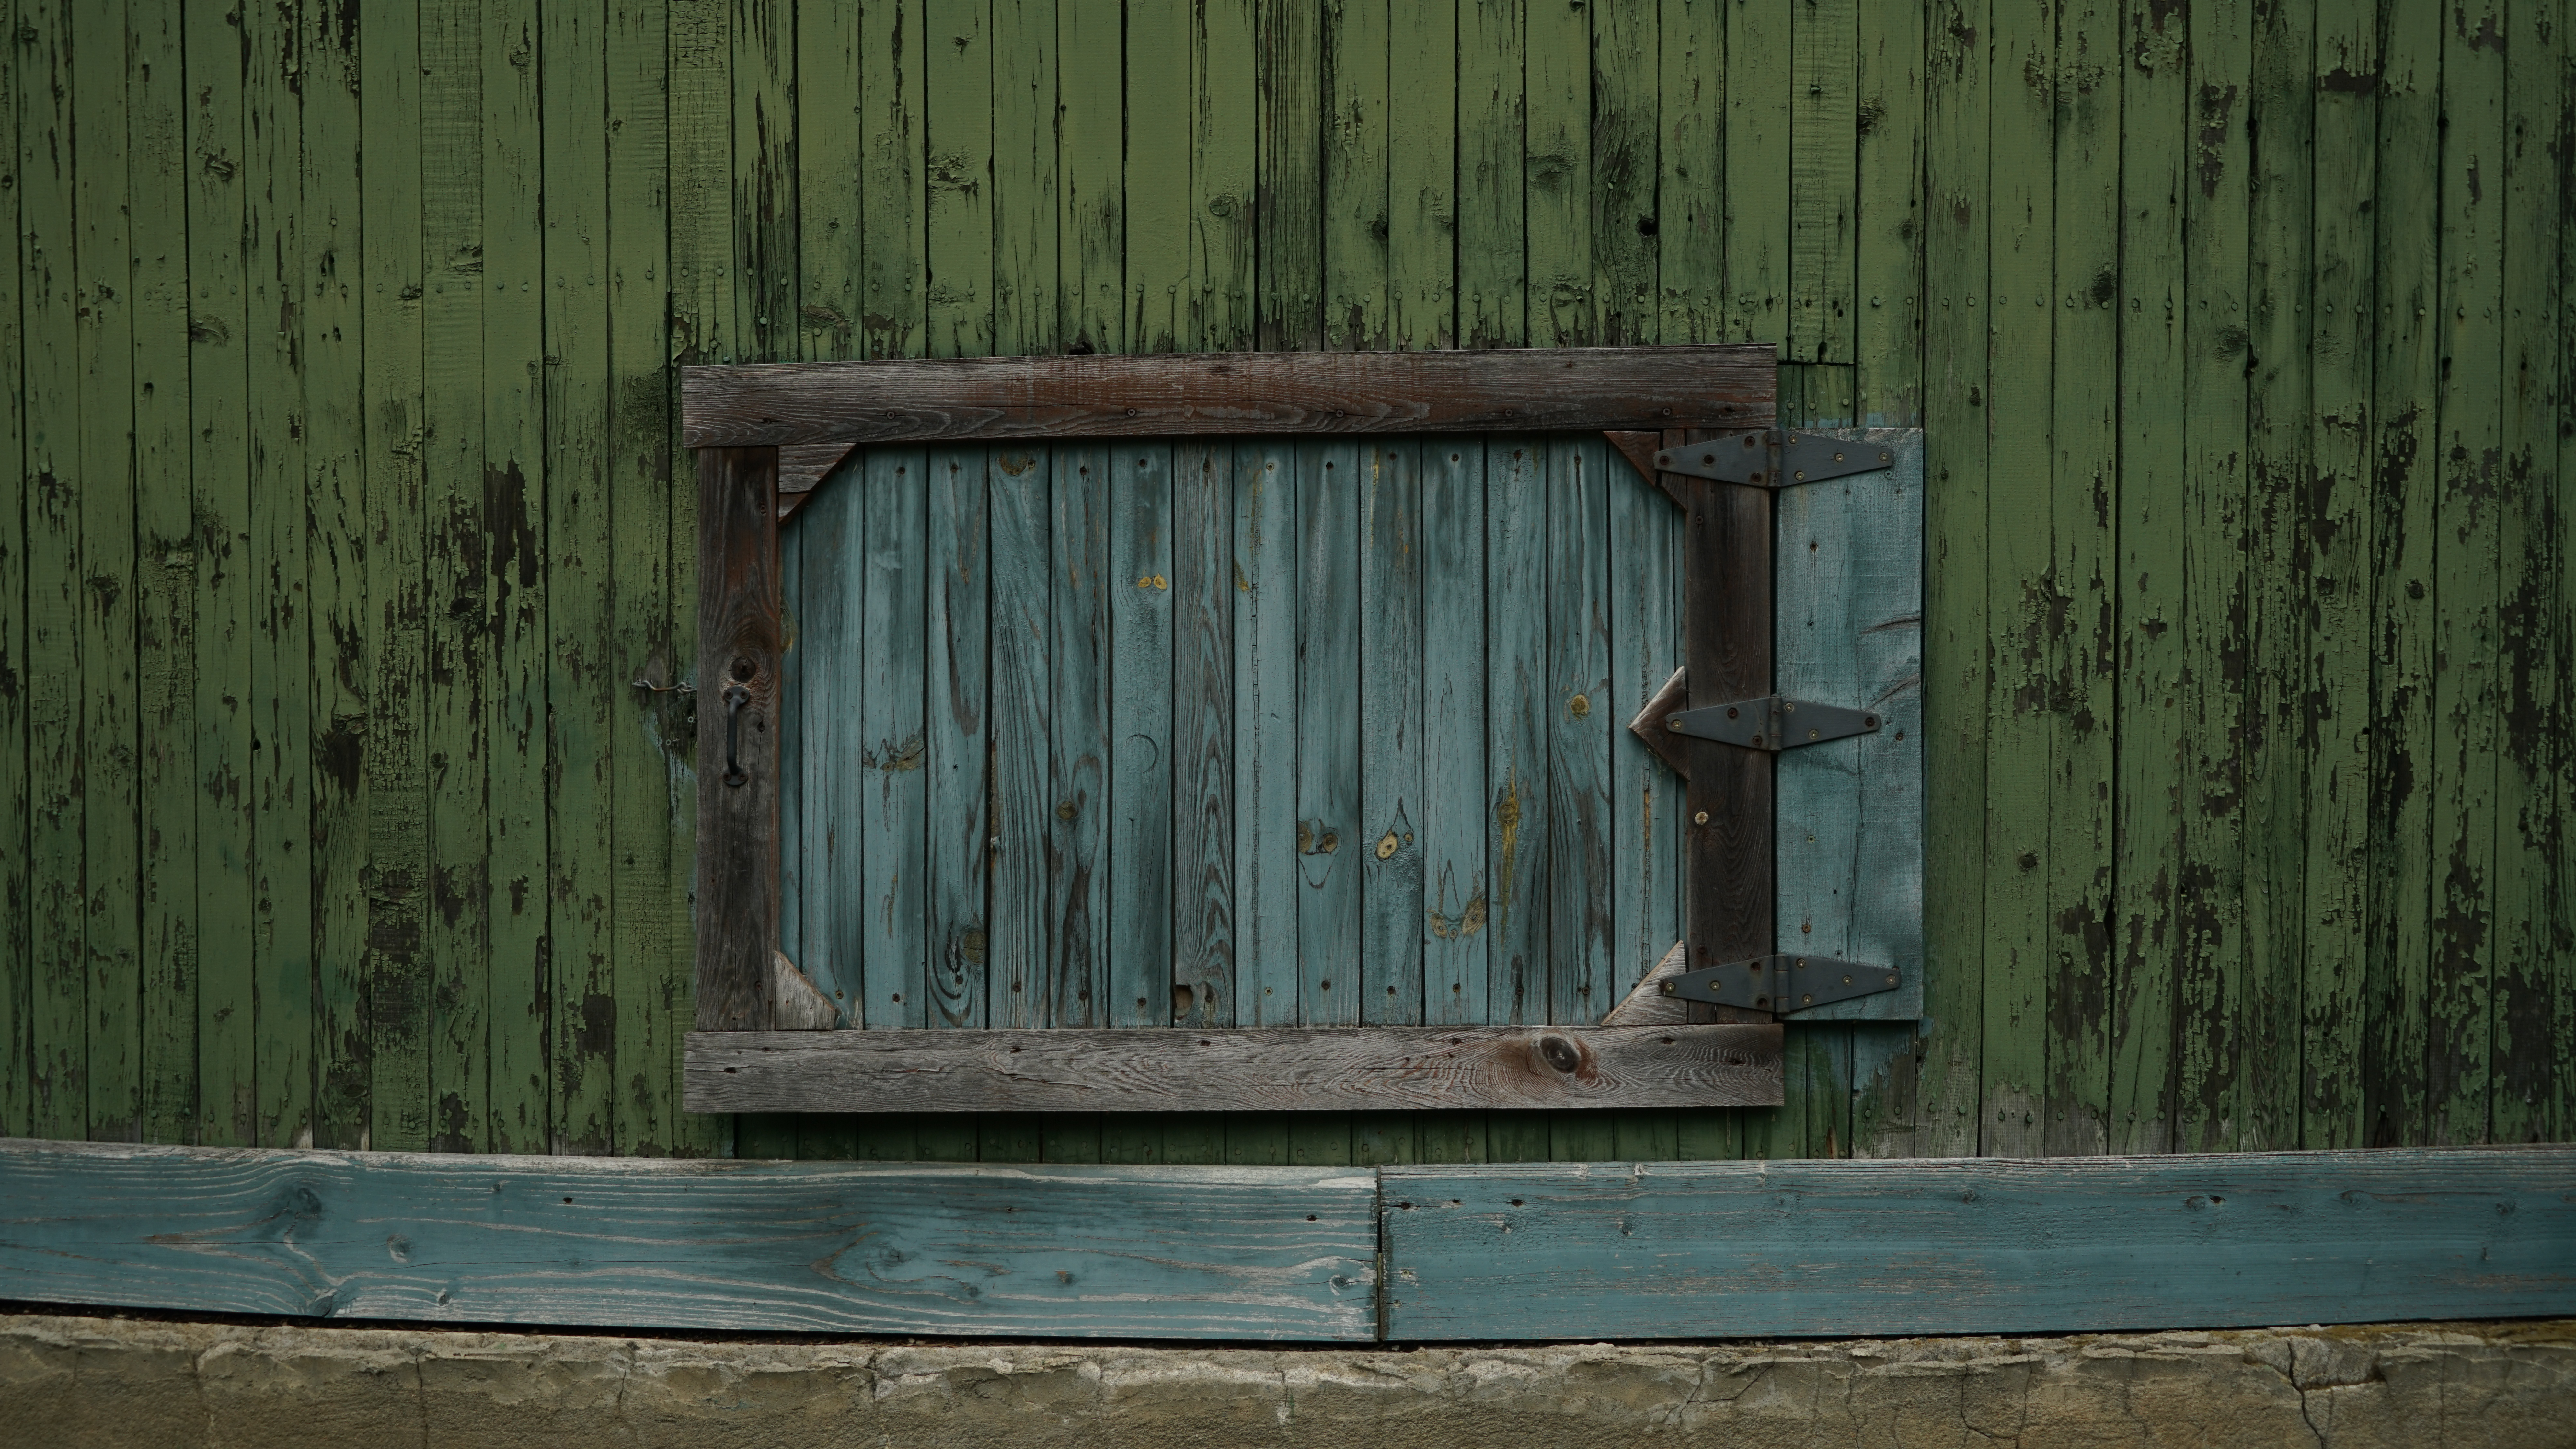
window, wood, rugged, grunge, facade, green, wall, plank, line, door, rectangle, wood stain, symmetry, house